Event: Nepal Earthquake
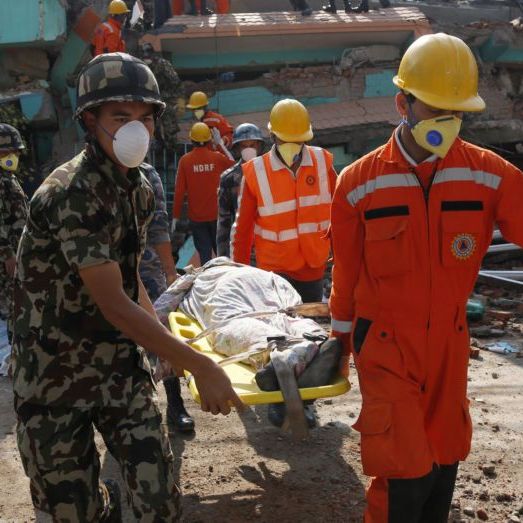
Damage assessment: damage